Question: Please indicate a possible affordance area of the lap that can be used for sitting on
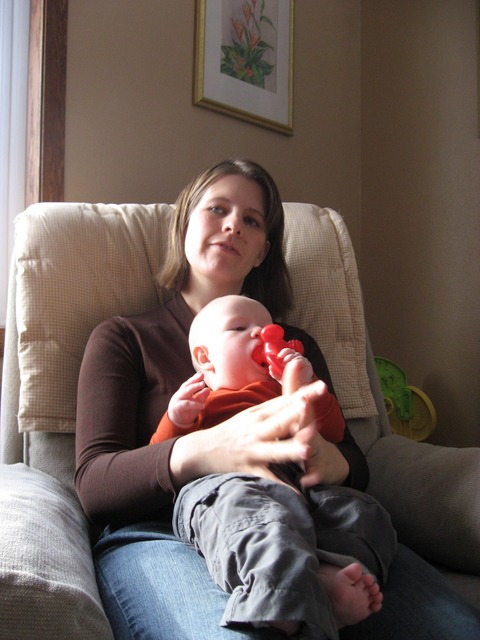
Answer: [86.254, 527.427, 469.837, 632.704]